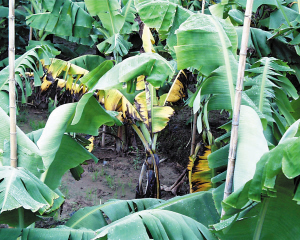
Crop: unknown
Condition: banana_panama_disease